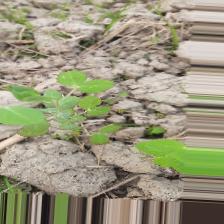
Label: Powdery Mildew